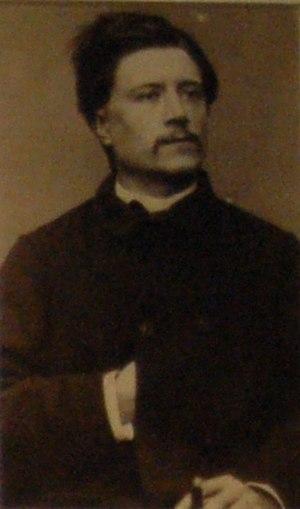
fr:Charles Amouroux, membre de la Commune de Paris (1871). Cliché pris à l'occasion de l'exposition ""La Commune 1871, Paris capitale insurgée"" à l'Hôtel de ville de Paris le 5 avril 2011."
Charles Amouroux est né à Chalabre le 24 décembre 1843 et mort le 23 mai 1885 à Paris. C'est une personnalité de la Commune de Paris.